Massif Central

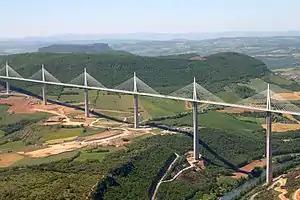
The Millau Viaduct

On the agricultural level, the Limagne plain is dominated by major cereal crops, but in the mountains, it is mainly livestock farming that predominates: cattle farming in the west for meat and milk (Cantal cheese), sheep farming in the south on the limestone plateaus (Roquefort cheese).